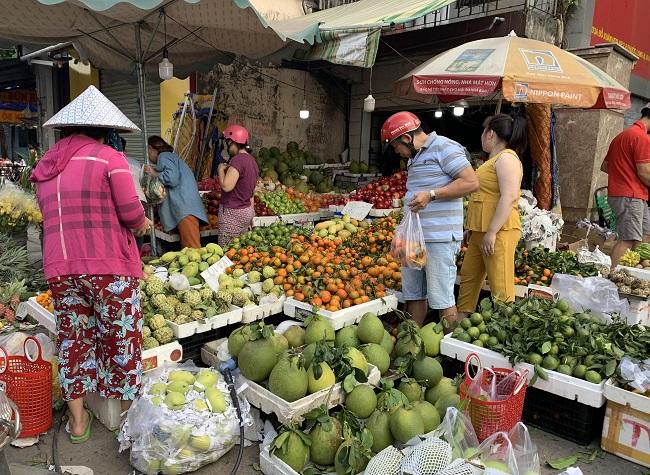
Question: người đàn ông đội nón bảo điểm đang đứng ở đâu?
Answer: ở trong một sạp bán trái cây